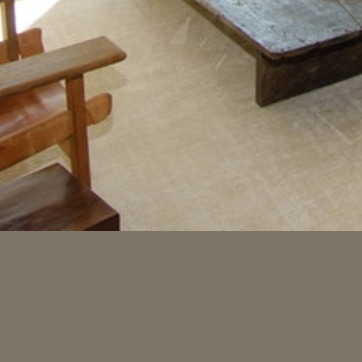
Material: carpet